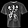
Label: T - shirt / top